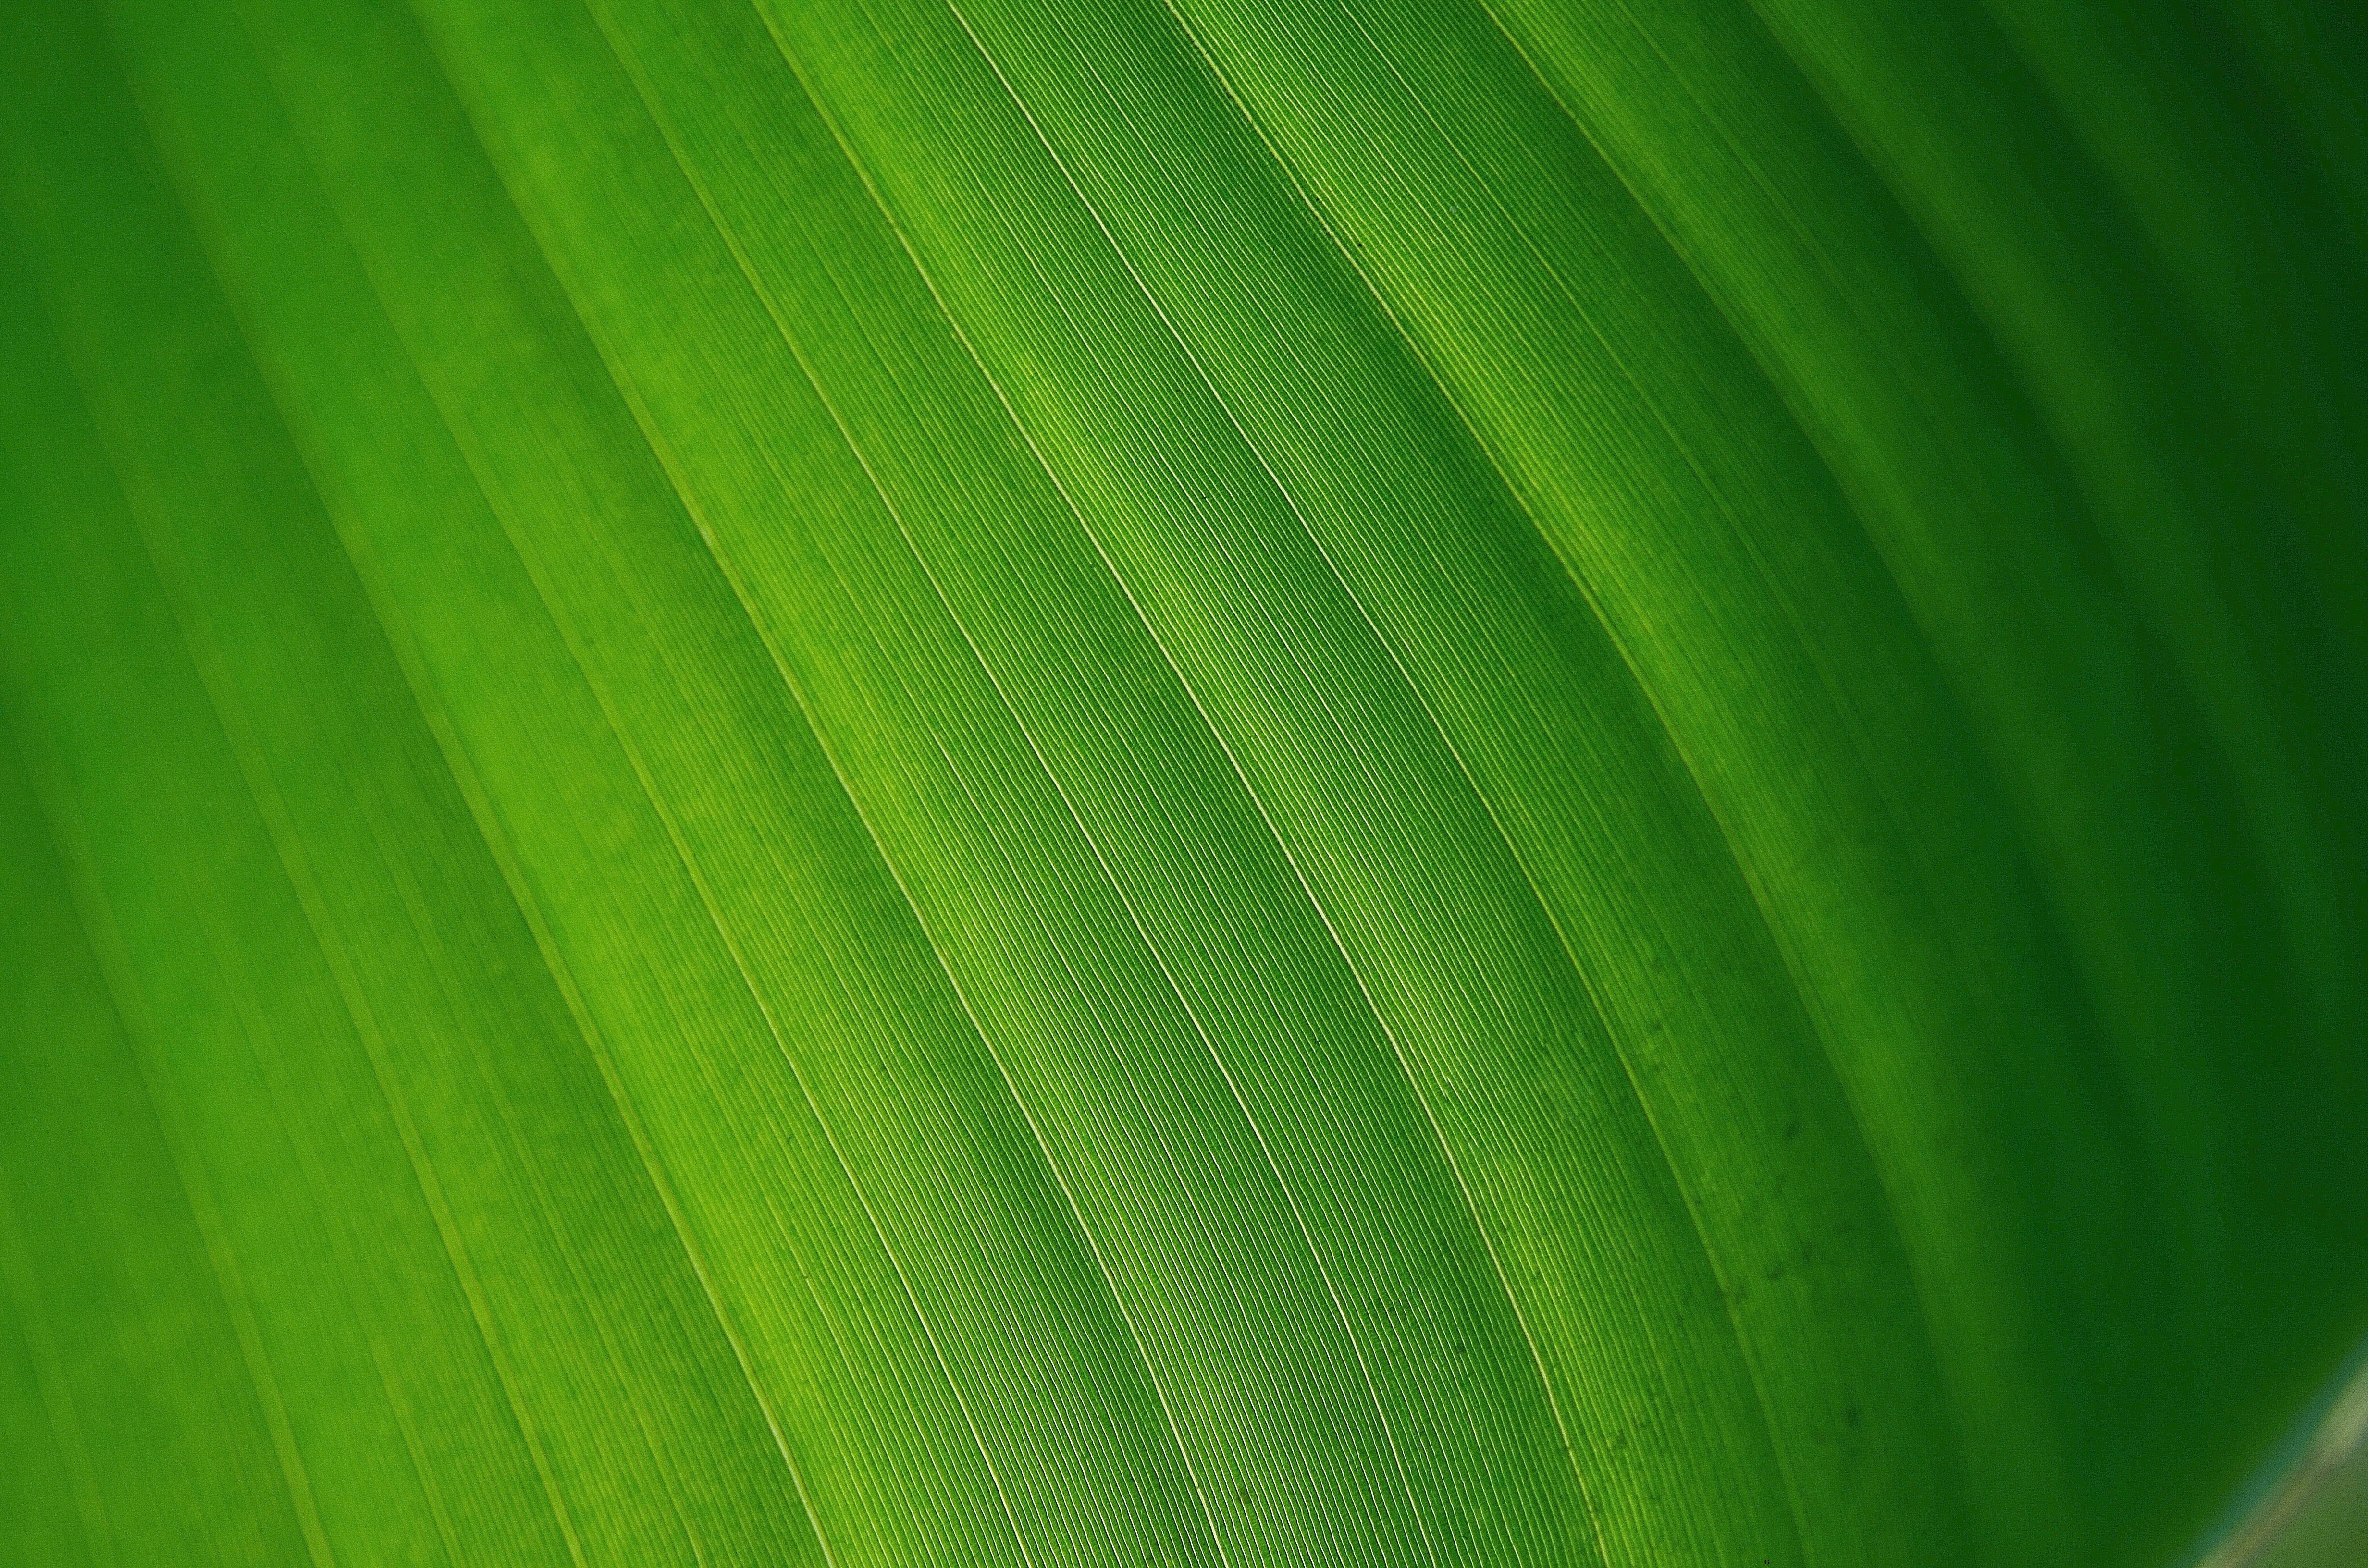
nature, grass, plant, sunlight, leaf, flower, line, green, macro, botany, colorful, yellow, flora, circle, close up, leaves, background, banana leaf, macro photography, plant leaves, grass family, plant stem, computer wallpaper